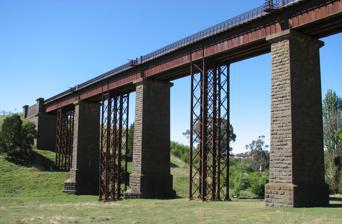
Building: Taradale Viaduct
Country: Australia
Year built: 1862
Bridge in Victoria, Australia Taradale Viaduct Taradale Viaduct Coordinates 37°08′29″S 144°21′25″E / 37.14126°S 144.35688°E / -37.14126; 144.35688 Carries Bendigo railway line Crosses Back Creek Locale Taradale, Victoria , Australia Owner VicTrack Characteristics Total length 271 m (889 ft) Height 33 m (108 ft) History Constructed by Victorian Railways Construction Branch Fabrication by Rowland Brotherhood Construction start 1858 Construction end 1862 Location The Taradale Viaduct is a large wrought iron box girder bridge over Back Creek at Taradale, Victoria on the Bendigo Railway in Victoria Australia . It was erected as part of the Melbourne, Mount Alexander and Murray River Railway between 1858 and 1861, and was at the time one of the largest rail bridges built in Australia. Construction of the Bendigo line commenced under the Melbourne, Mount Alexander and Murray River Railway Company in 1858, but this private consortium met with financial difficulties when it was unable to raise sufficient funds, and was bought out by the Victorian colonial government in 1860 when it formed the Victorian Railways Department. The design work was then taken over by Captain Andrew Clarke , R. E., Surveyor-General of Victoria , with the bridge designs completed by Bryson and O'Hara The ironwork for the bridge was made by Rowland Brotherhood , of Chippenham, Wiltshire , under the supervision of British Railway engineer Isambard Kingdom Brunel . The foundation stone was laid by Mr. W. S. Urquhart Wednesday 25 September 1861 The contract for the first stage of the line from Footscray to Sandhurst (now Bendigo ), was let to Cornish and Bruce for £3,356,937.2s.2d ($6.714 million) with work commencing on 1 June 1858. Completion of the permanent way was to be by 31 July 1861. Clarke appointed William O’Hara to design bridges and viaducts, while William Edward Bryson stated to the Select Committee of the Legislative Assembly on Railway Contracts that he had designed most of the large bridges on the line. Clarke clearly influenced the design of the railway in setting the standards for the line. However, this was also a very costly undertaking, which stretched the colonial finances and this approach was later abandoned for more economic light lines in later Australian Railways. William Edward Bryson was described as a Civil Engineer in 1857 when he was a member of the Philosophical Institute of Victoria . He was also a member of the Royal Society of Victoria 1859-60 and employed at the "Government Railway Office". He published   "Resources of Victoria & their development" in 1860 in the Royal Society’s Transactions. Introduction of heavier locomotives in the 20th century required strengthening of the bridge with steel trestles added between the original masonry piers in 1933-1934. The bridge is included on the Victorian Heritage Register (VHR Number: H1595). and the National Trust Register. References